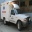
Label: ambulance